Rudd Concession

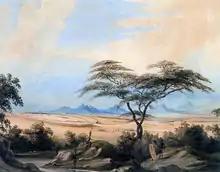
A peaceful pre-colonial southern African scene. Beneath a blue sky, a large kraal is seen from afar, with black figures dotted around it.

Rhodes and Beit put Rudd at the head of their new negotiating team because of his extensive experience negotiating the purchase of Boers' farms for gold prospecting. Because Rudd knew little of indigenous African customs and languages, Rhodes added Francis "Matabele" Thompson, an employee of his who had for years run the reserves and compounds that housed the black labourers at the diamond fields. Thompson was fluent in Setswana, the language of the Tswana people to Lobengula's south-west, and therefore could communicate directly and articulately with the king, who also knew the language. James Rochfort Maguire, an Irish barrister Rhodes had known at Oxford, was recruited as a third member.